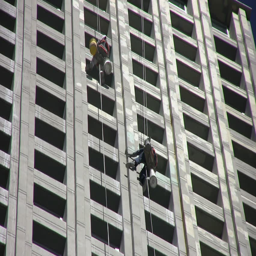
workers plastering windows at a construction site , fastened with a rope